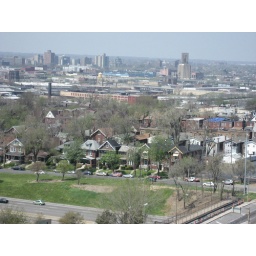
houses in the foreground with buildings in the background